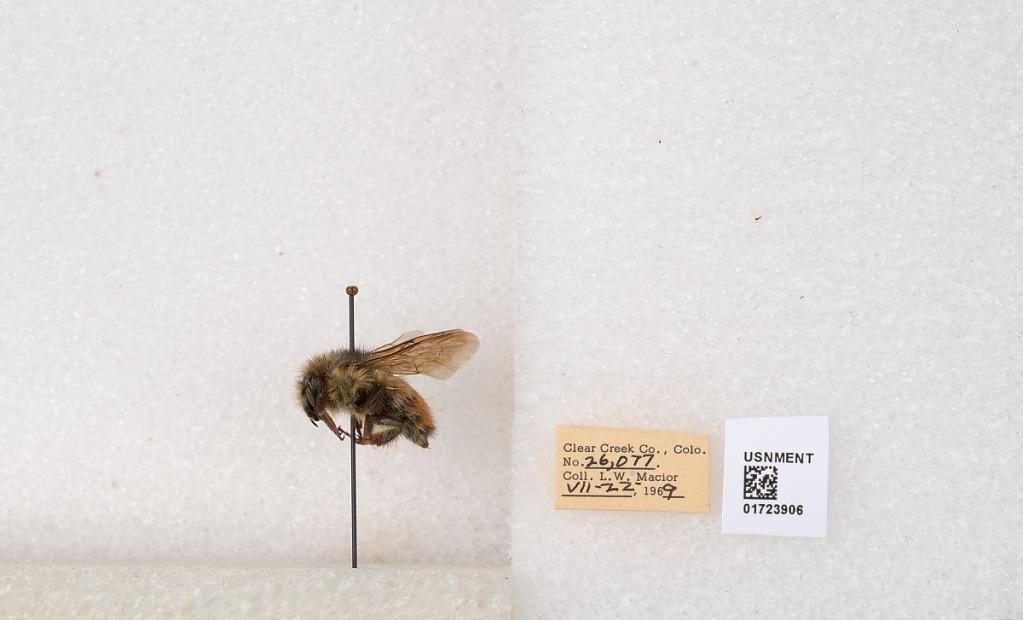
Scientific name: Bombus flavifrons Cresson
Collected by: L. Macior
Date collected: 1969-7-22
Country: United States
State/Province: Colorado
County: Clear Creek
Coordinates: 39.6891, -105.644